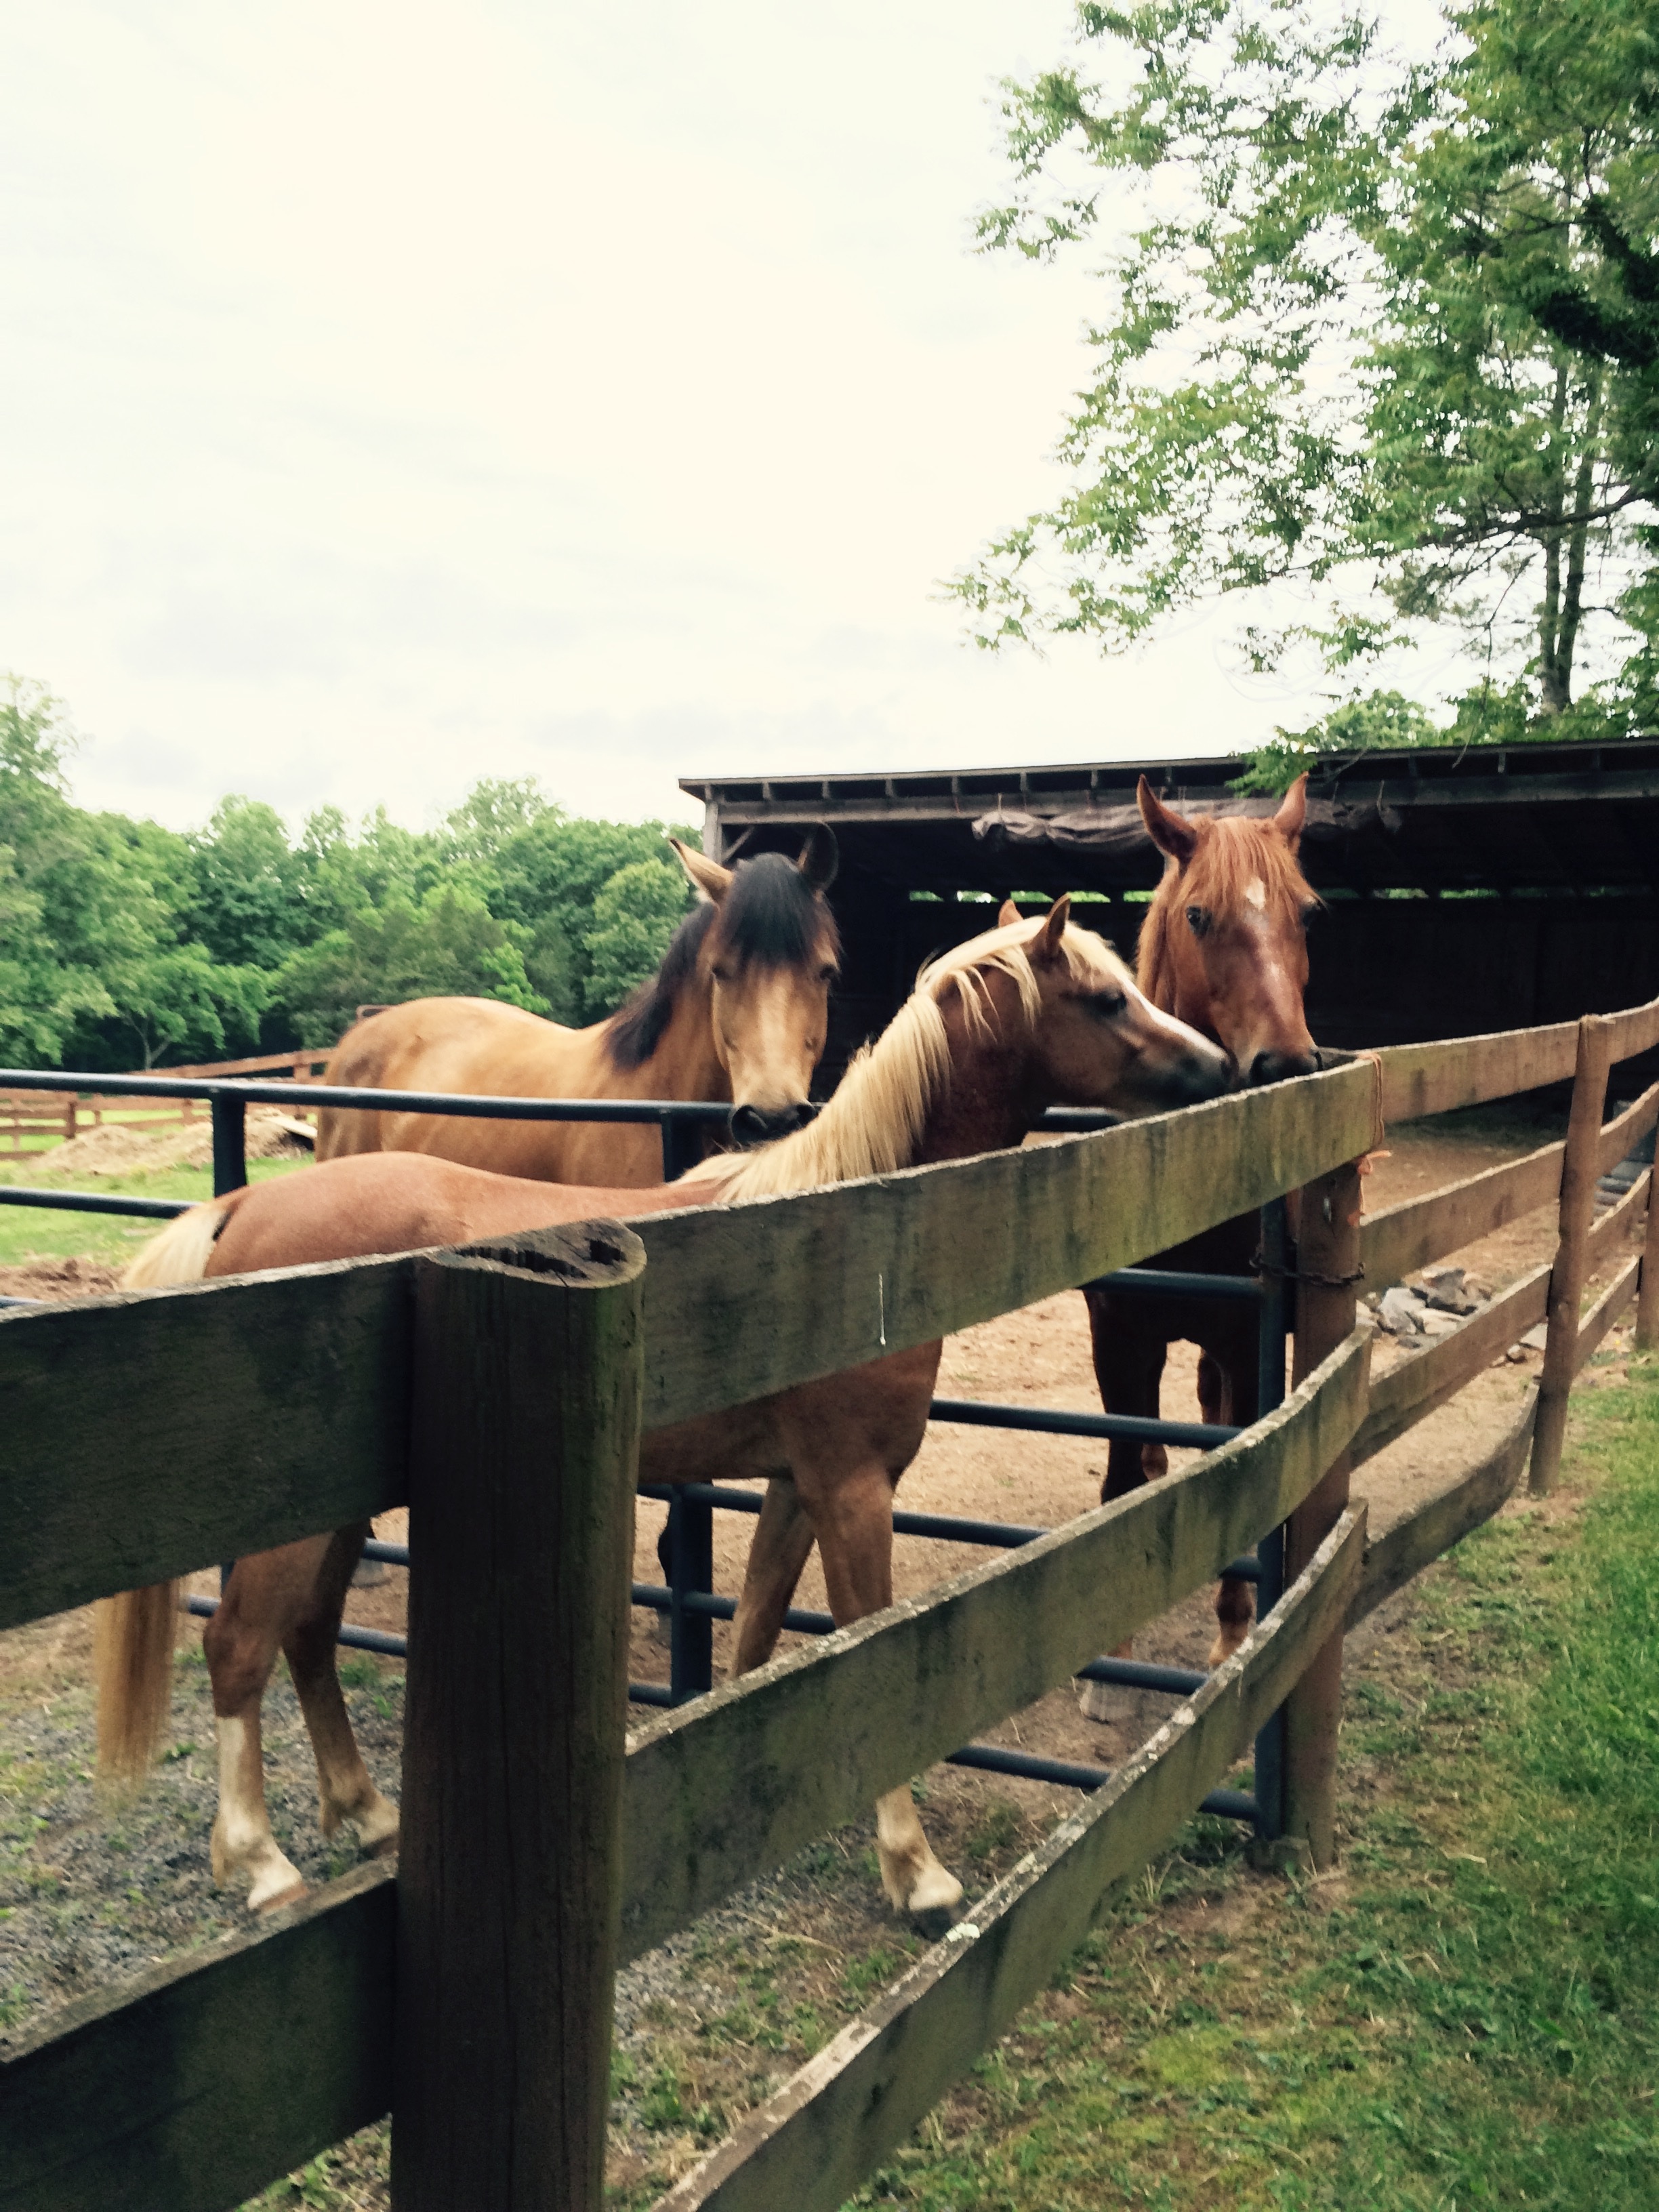
farm, zoo, pasture, ranch, horse, fauna, rural area, horse like mammal